Professional mourning

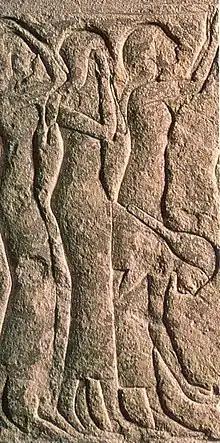
Egyptian mourners inscribed on a tomb

In ancient Egypt, the mourners would be making an ostentatious display of grief which included tearing at dishevelled hair, loud wailing, beating of exposed breasts, and smearing the body with dirt. There are many inscriptions on tombs and pyramids of crowds of people following a body throughout the funerary procession. However, the most important of these women were the two impersonating the two godddesses Isis and Nephthys.